Tommy's Tale

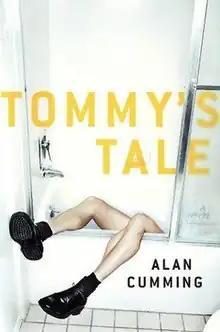
First edition

Tommy's Tale is a novel written by the actor Alan Cumming, centering on the life of a bisexual London resident named Tommy.